Enfield High School

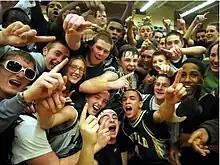
Boys' Basketball Team wins its State Championship in 2010.

On May 25, 2010, Enfield Schools voted on the concept of a single high school and a middle school for sixth through eighth-graders. Enfield Schools also approved reconfiguring all the elementary schools, which could lead to the closing of two elementary school facilities. The Strategic Planning Committee recommended redrawing school districts in 2011 by having separate schools for pre-K to second grade and grades 3-5 and to account for the single middle and high schools. The closed elementary schools were closed and reused for other town purposes.